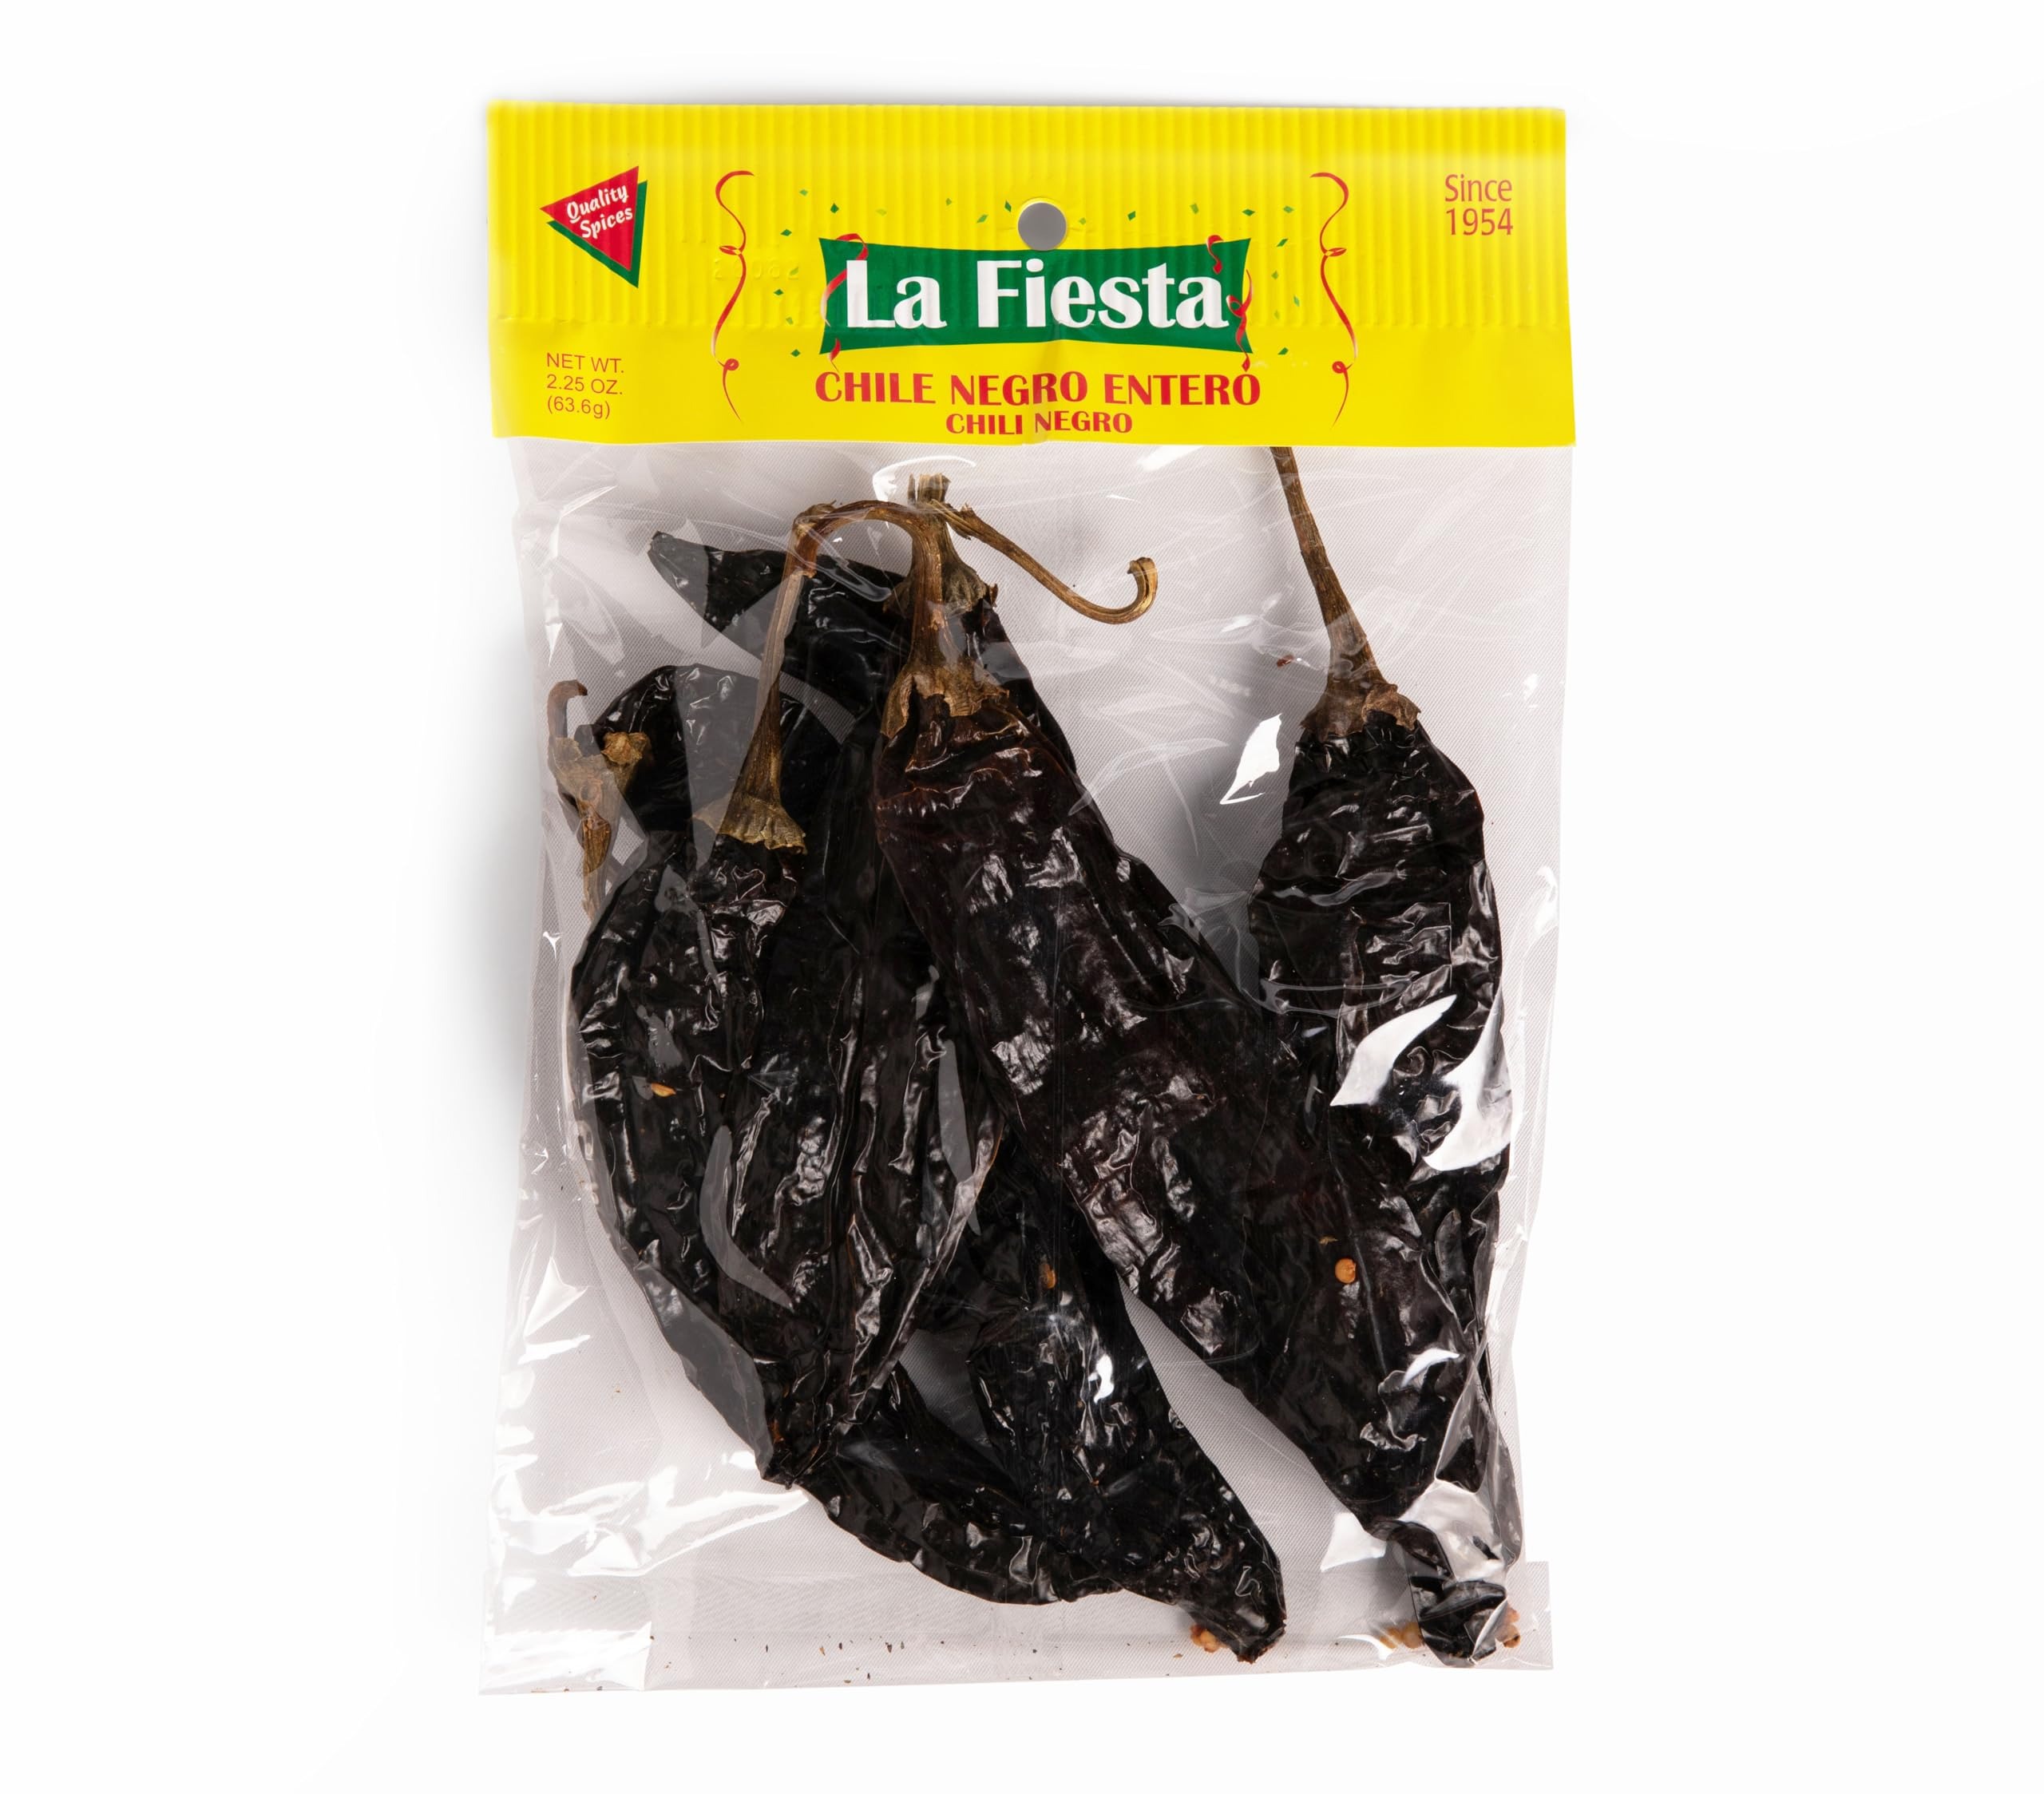
Item Name: LA FIESTA CHILE NEGRO SPICE POD 2.25 OZ - 0032327000922
Product Description: Chili Powder Spices And Herbs
Value: 2.25
Unit: Ounce

Price: 2.58